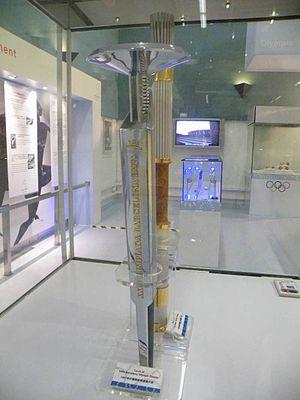
La flamme olympique, appelée aussi torche olympique ou flambeau olympique bien que le Comité international olympique fasse une distinction entre ces termes, est un symbole de l'idéal olympique. Elle fait partie du cérémonial des Jeux olympiques : allumage puis relais de la flamme olympique, le dernier relayeur faisant le tour du stade avant de rejoindre une vasque qu'il embrase grâce à sa torche.